Dinesh Sharma (politician)

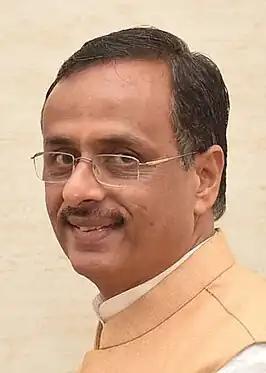
Sharma in 2017

Dinesh Sharma (born 12 January 1964) is an Indian politician and a Member of Parliament in Rajya Sabha